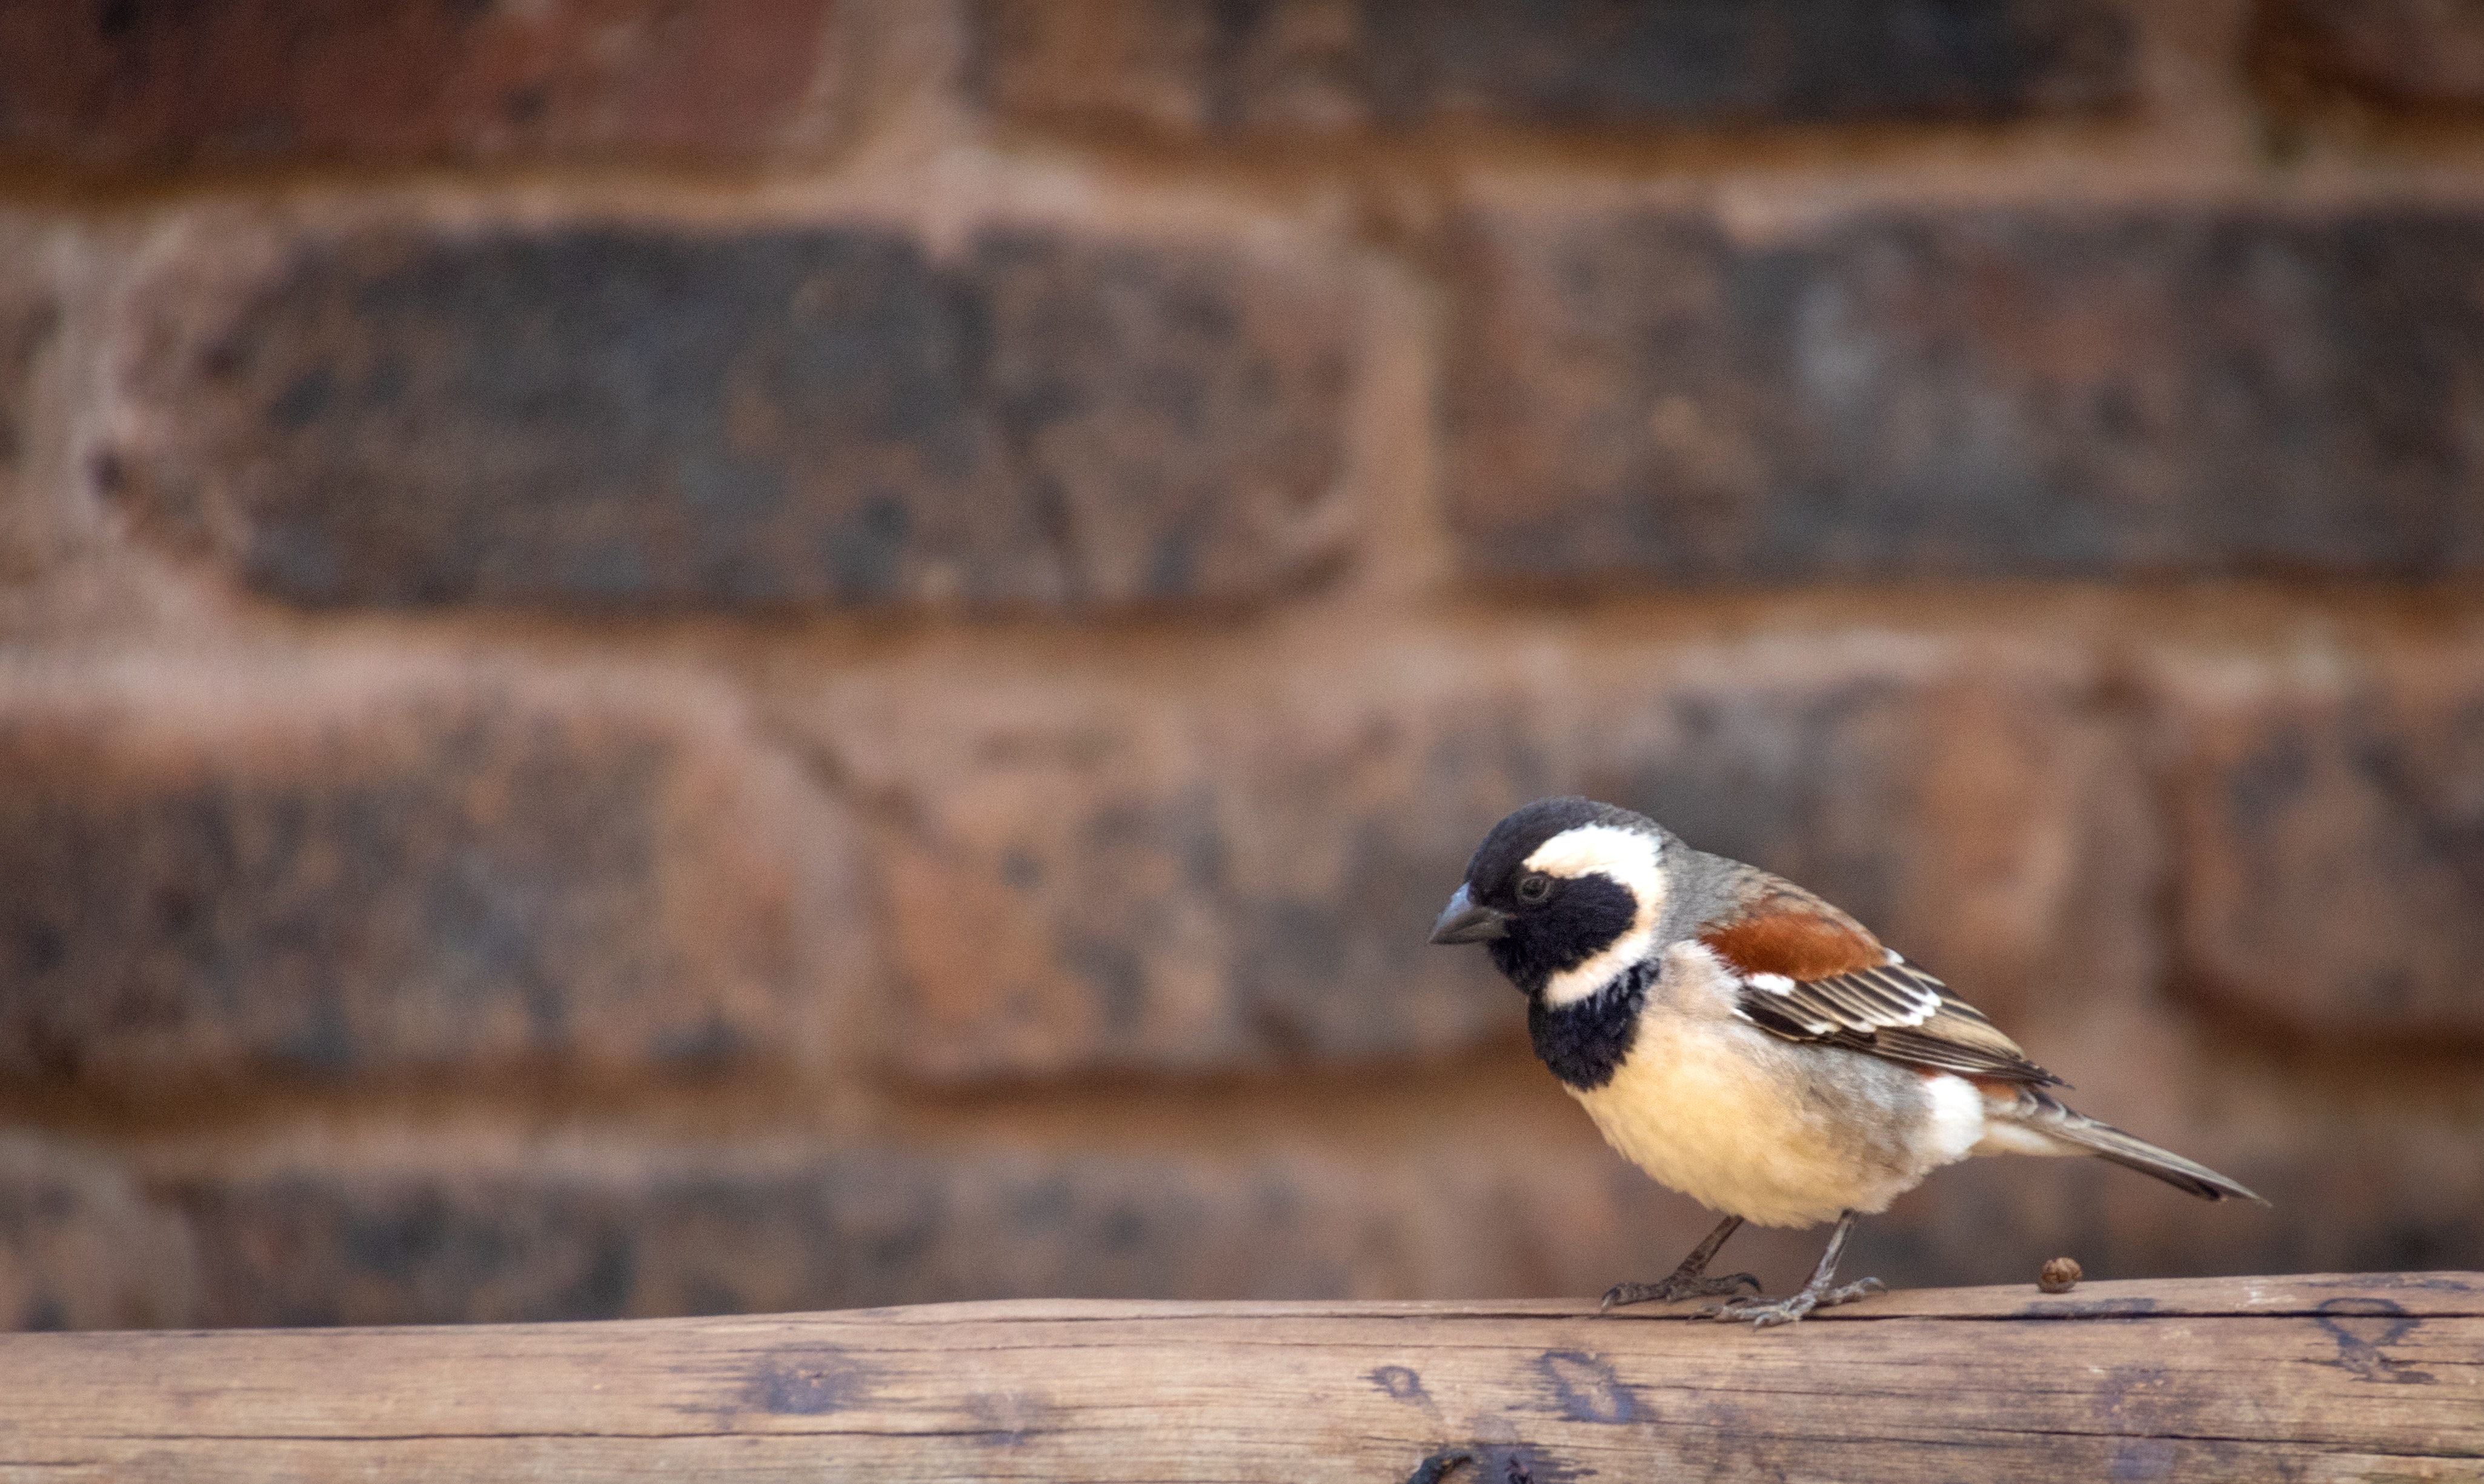
bird, beak, wildlife, chickadee, wall, perching bird, wood, finch, sparrow, tail, songbird, Chestnut backed chickadee